Springville, Utah

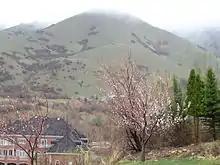
Mountains to the east of Springville, part of the Wasatch Range

Art City Days, held each year in early June, is one of the first city celebrations of the summer season in Utah Valley. Residents join in a variety of activities to celebrate their community, its history, and the warmer weather. Activities include a parade, carnival, hot air balloons, contests, sporting events, and fireworks.